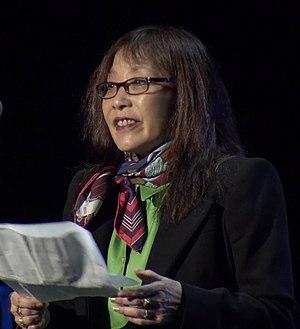
Michiko Kakutani, née le 9 janvier 1955 à New Haven, est une critique littéraire américaine pour le New York Times et lauréate du Prix Pulitzer de la critique. Elle est considérée comme une critique littéraire américaine de premier plan. Elle est la fille du mathématicien Shizuo Kakutani.